Henri Marescaux

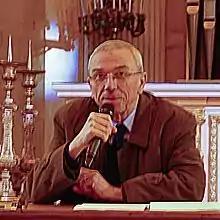
Marescaux in 2019

Henri Marescaux (12 September 1943 – 1 April 2021) was a French army general and Roman Catholic deacon.